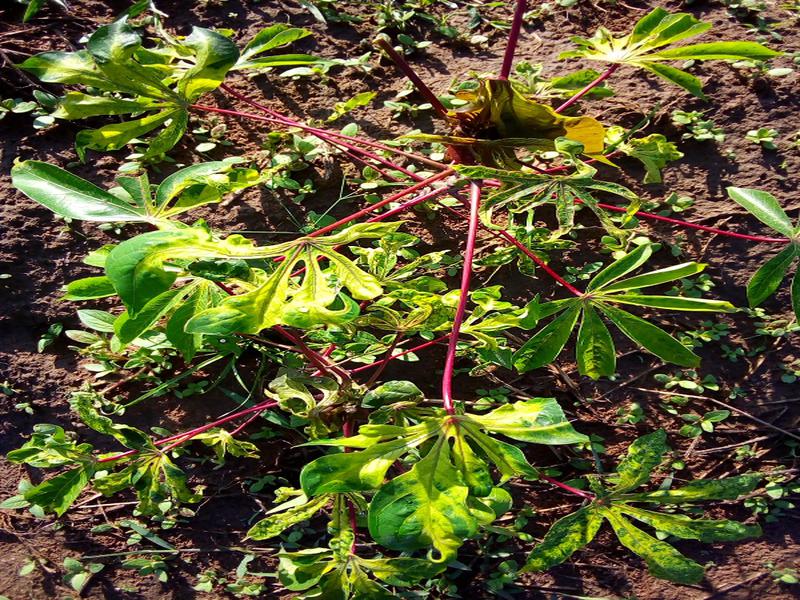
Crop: cassava
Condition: mosaic_disease